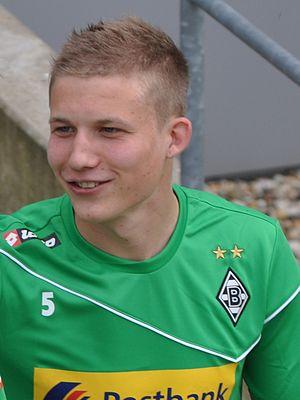
Alexander Ring est un footballeur international finlandais, né le 9 avril 1991 à Helsinki. Il évolue comme milieu défensif au New York City FC, en Major League Soccer.